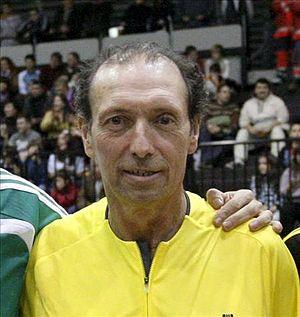
Enrique Castro González, dit Quini, est un footballeur international espagnol qui évoluait au poste d'attaquant.